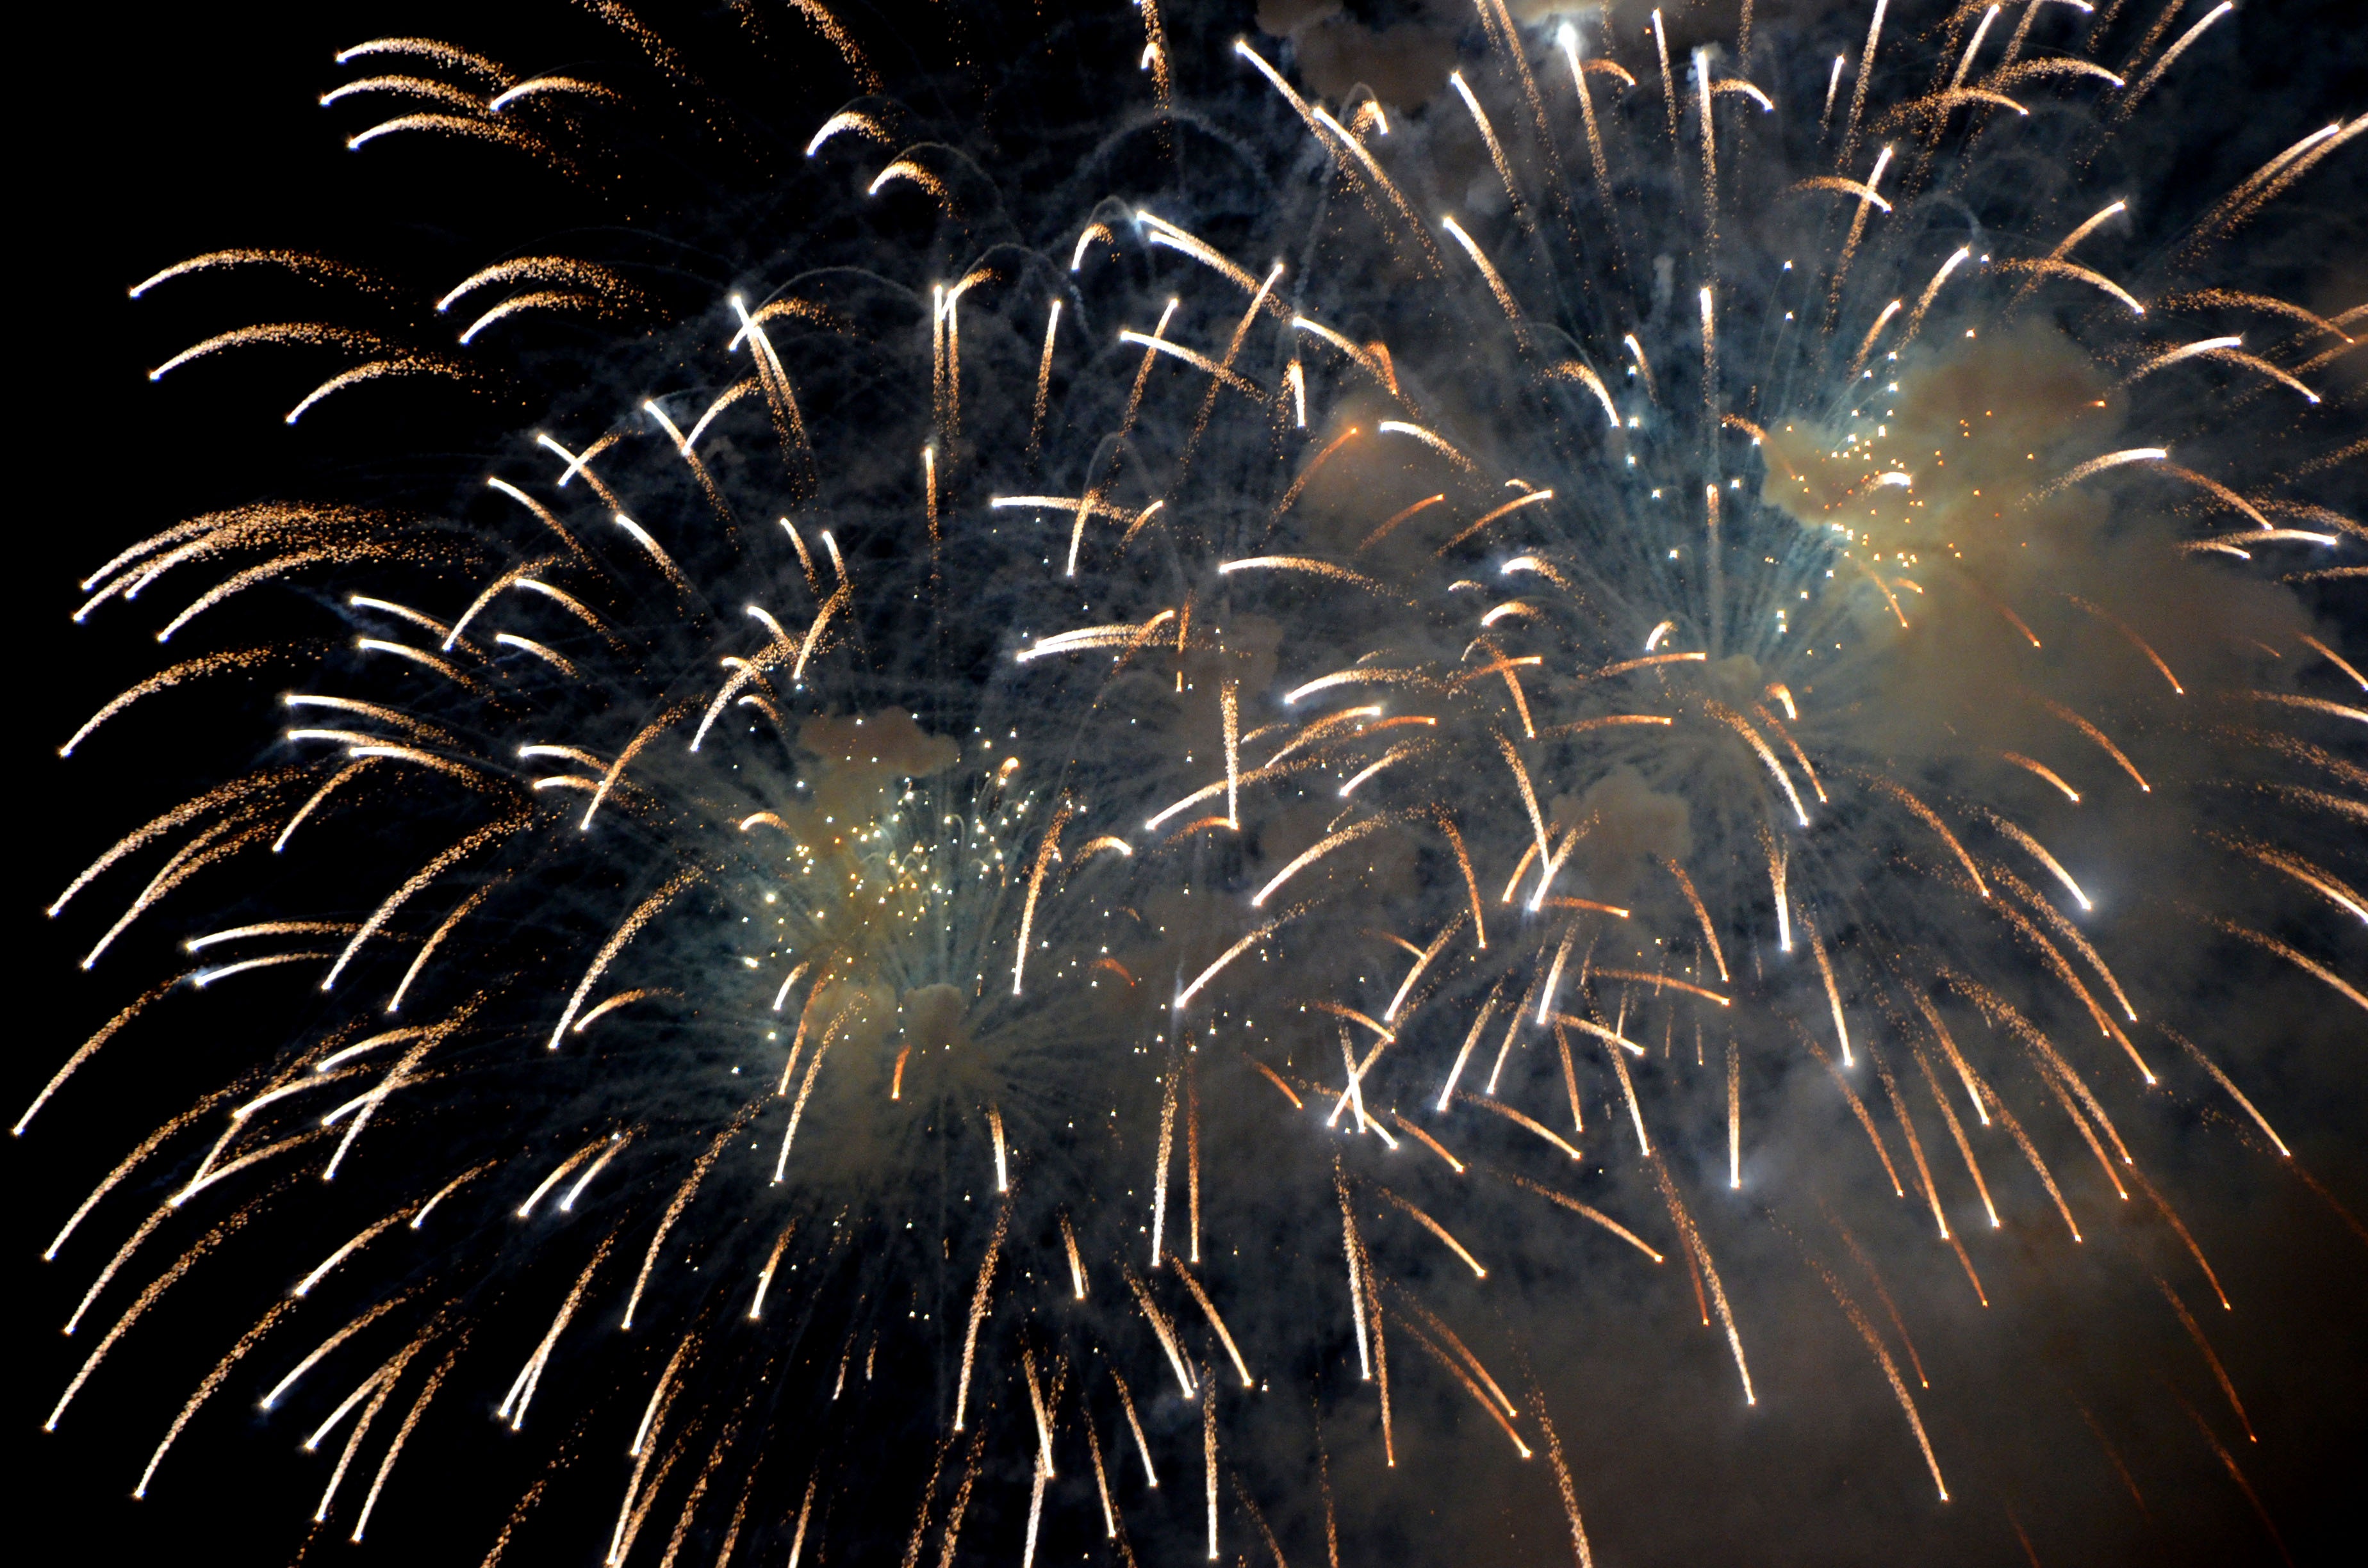
recreation, flame, festival, fireworks, event, firecracker, new year's eve, outdoor recreation